War of 1812

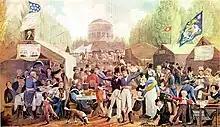

The more recently built frigates of the US Navy were intended to overmatch their opponents. The United States did not believe that it could build a large enough navy to contest with the Royal Navy in fleet actions. Therefore, where it could be done, individual ships were built to be tougher, larger, and carry more firepower than their equivalents in European navies. The newest three 44-gun ships were designed with a 24-pounder main battery. These frigates were intended to demolish the 36- to 38-gun (18-pounder) armed frigates that formed the majority of the world's navies, while being able to evade larger ships. Similarly the Wasp class ship-sloops were an over-match to the Cruizer class brigs being employed by the British. The Royal Navy, maintaining more than 600 ships in fleets and stations worldwide, was overstretched and undermanned; most British ships enforcing the blockade were (with a few notable exceptions) less practiced than the crews of the smaller US Navy. This meant that in single-ship actions the Royal Navy ships often found themselves against larger ships with larger crews, who were better drilled, as intended by the US planners.